Vayeira

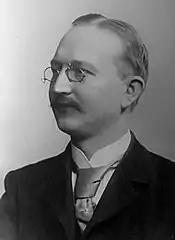
Gunkel

A midrash interpreted the words "his eyes were dim from seeing" in Genesis 27:1 to teach that Isaac's eyesight dimmed as a result of his near sacrifice in Genesis 22, for when Abraham bound Isaac, the ministering angels wept, as Isaiah 33:7 says, "Behold, their valiant ones cry without, the angels of peace weep bitterly," and tears dropped from the angels' eyes into Isaac's, leaving their mark and causing Isaac's eyes to dim when he became old.